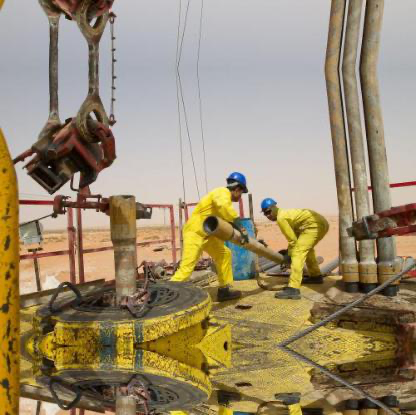
Objects in the image:
label: helmet
label: helmet